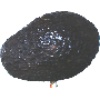
Label: avocado